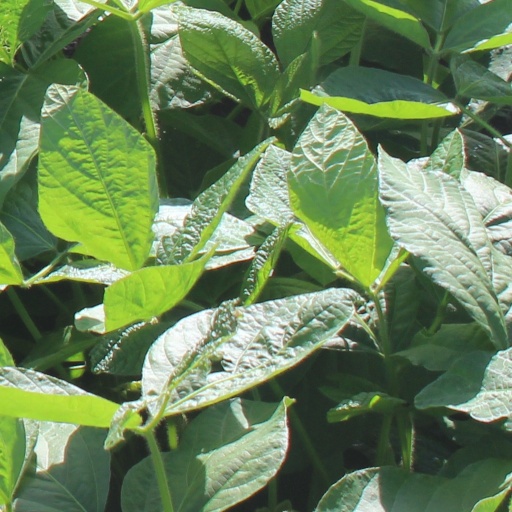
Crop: soybean